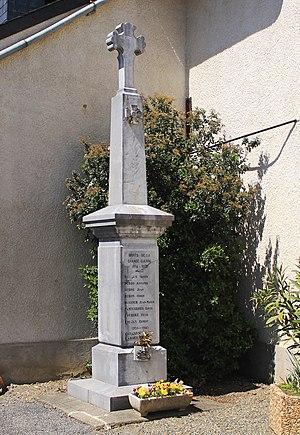
Monument aux morts de Castéra-Lou (Hautes-Pyrénées)
Castéra-Lou est une commune française située dans le département des Hautes-Pyrénées, en région Occitanie.